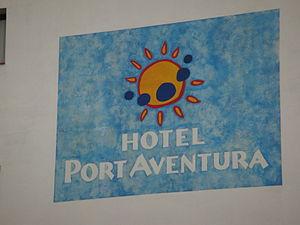
PortAventura World est un complexe de loisirs espagnol de 1,19 km² situé sur les communes de Vila-seca et Salou, dans la province de Tarragone, sur la Costa Daurada. Le resort comprend trois parcs de loisirs – PortAventura Park, PortAventura Caribe Aquatic Park et Ferrari Land – ainsi que six hôtels et trois parcours de golfs.
Fantasy Kingdom ouvert au public le 19 février